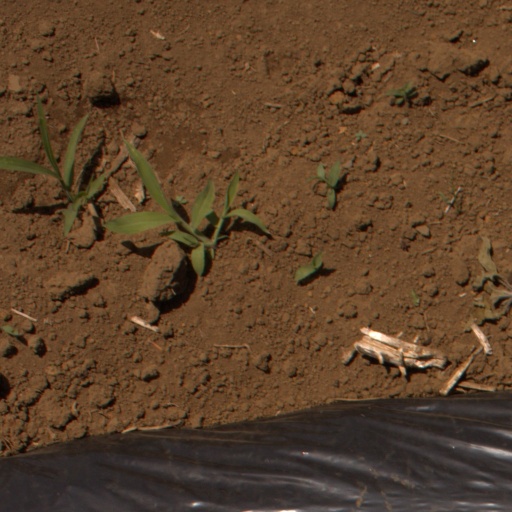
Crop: Jerusalem artichoke